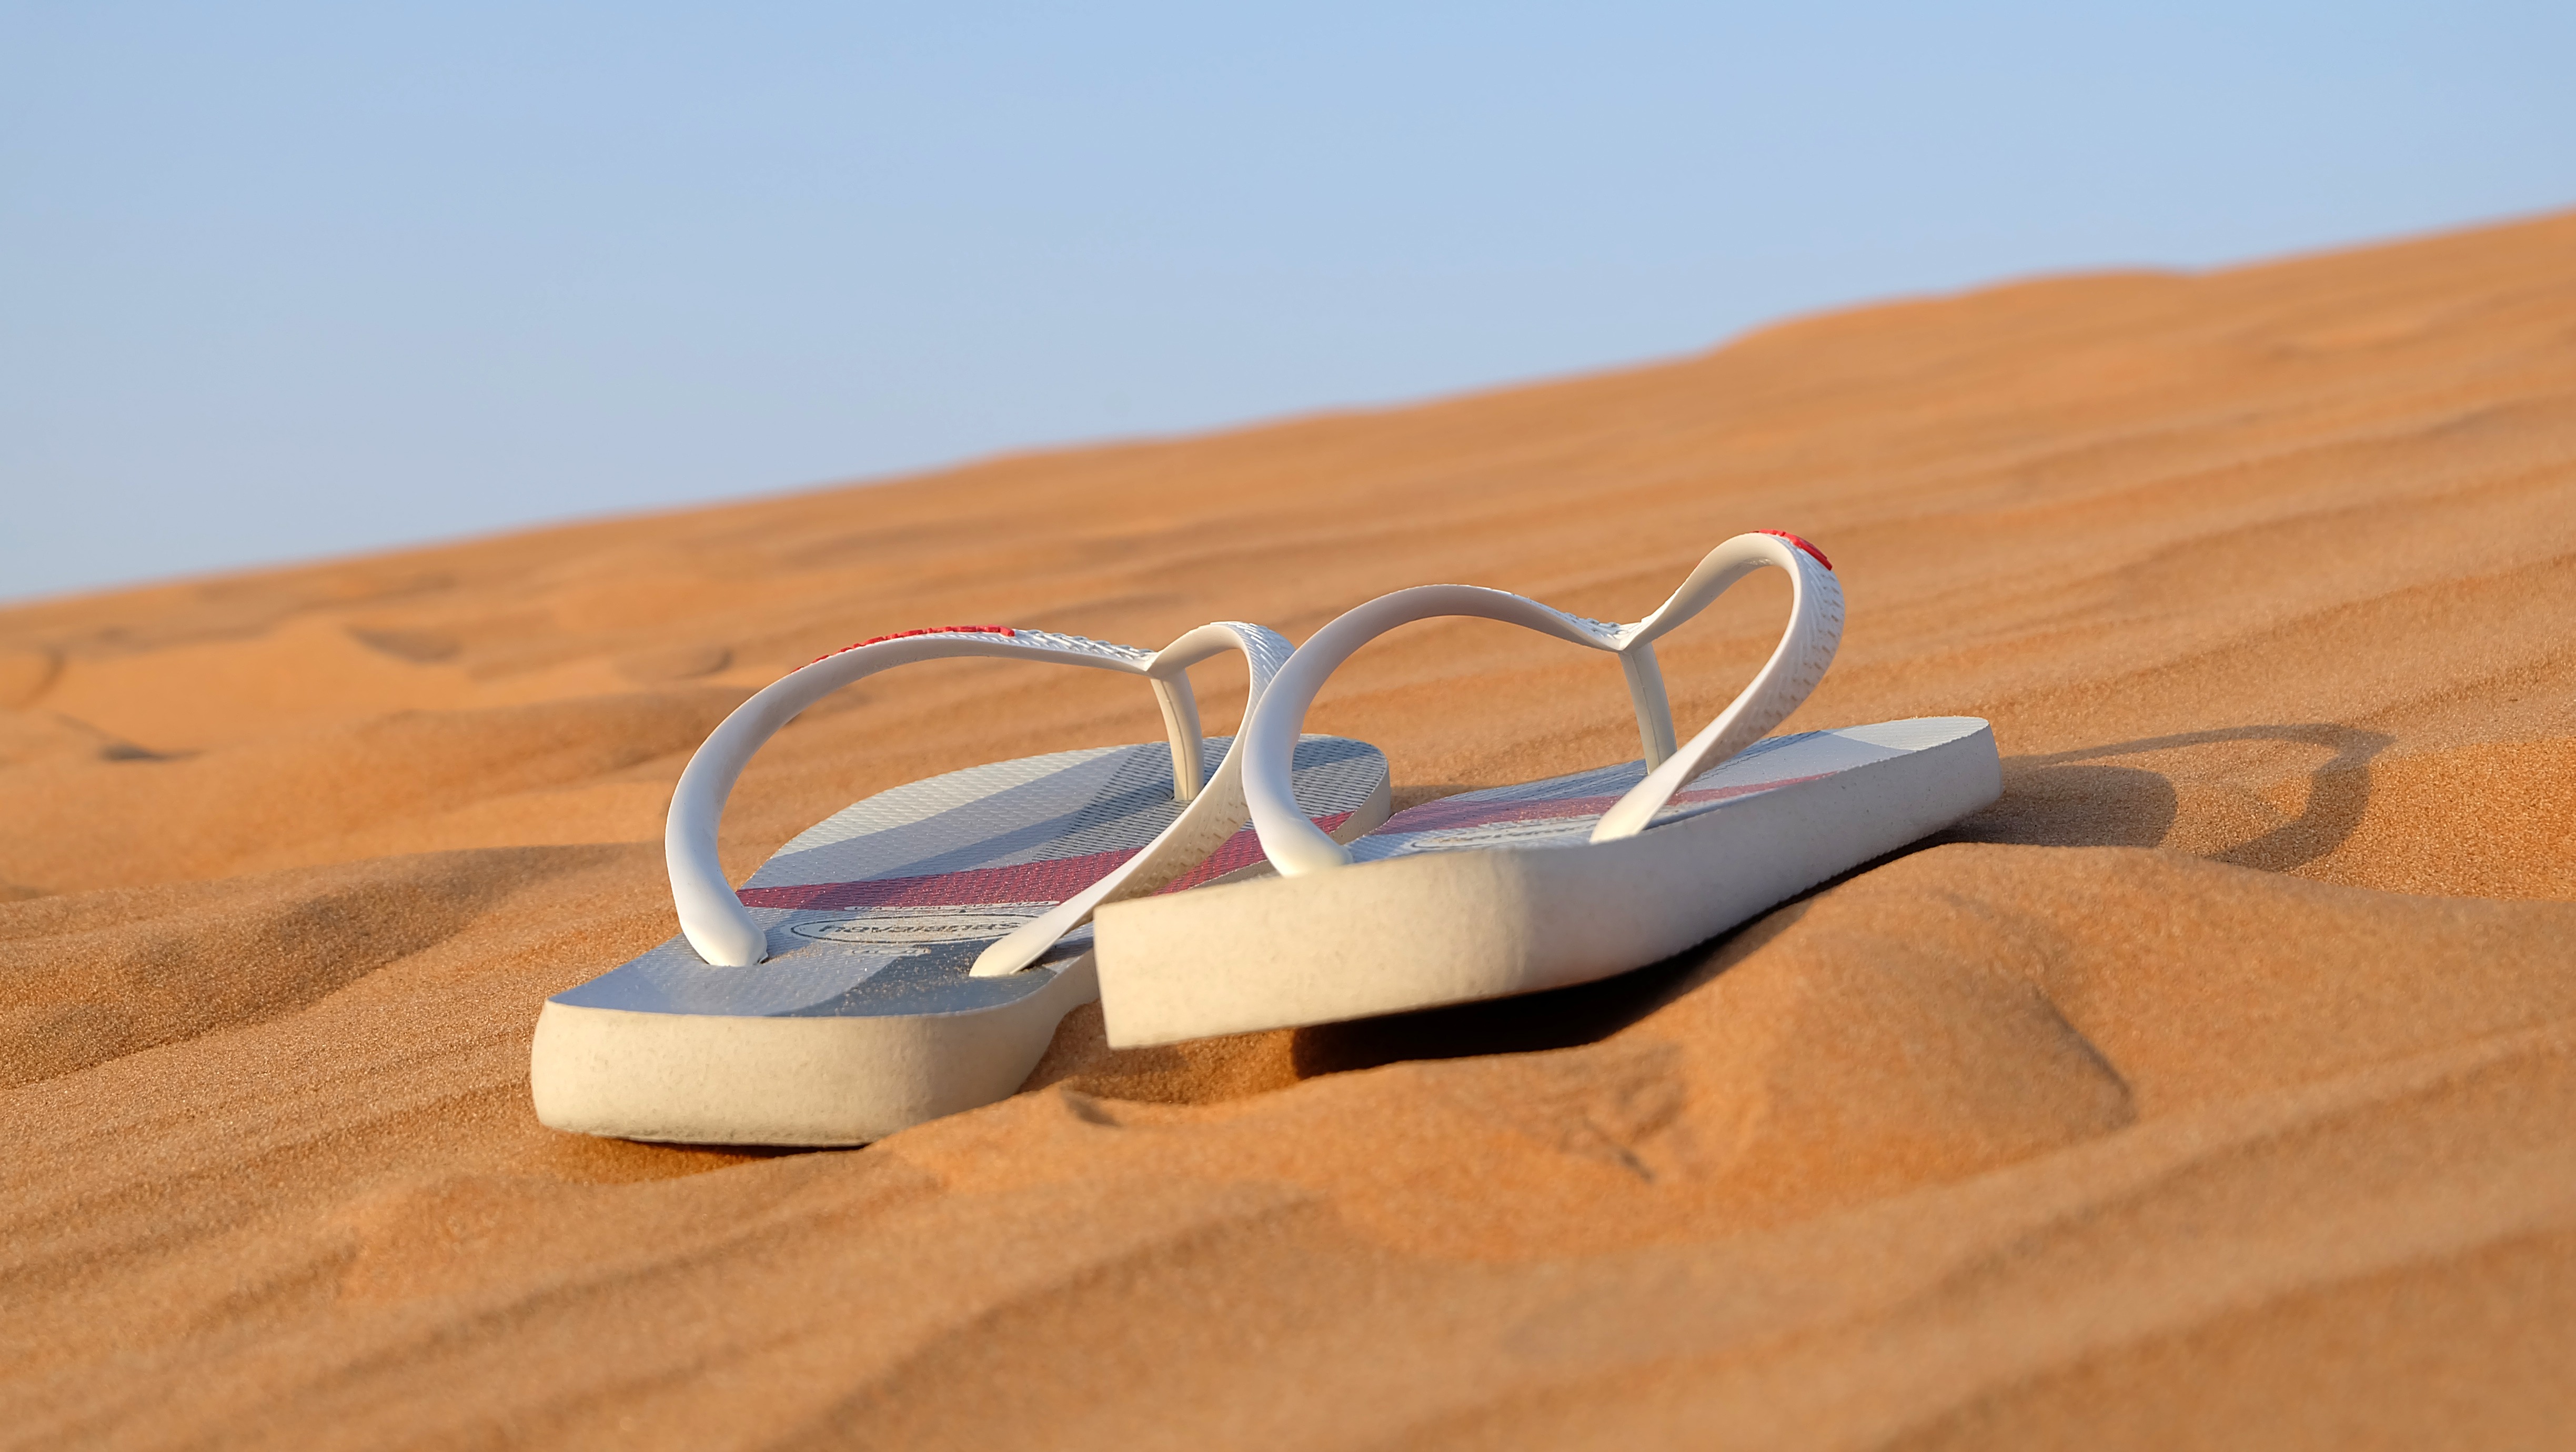
sand, desert, dune, summer, travel, journey, material, close up, sandals, glasses, footwear, pair, sahara, rubber, slippers, landform, erg, flip flops, natural environment, aeolian landform, vision care